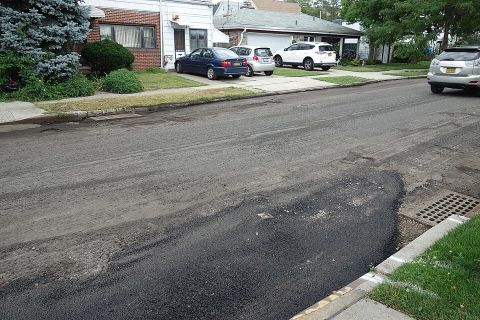
Road surface condition: dry